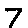
Label: 7